Rozhdestvenskiy (crater)

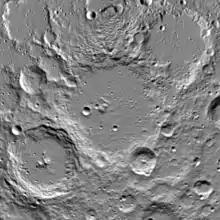
Topographic map of Rozhdestvenskiy (center) by LRO's laser altimeter. Plaskett is in lower left and Hermite is in upper right.

Rozhdestvenskiy is a large lunar impact crater that is located on the far side of the Moon, within one crater diameter of the north pole. It lies sandwiched between the craters Hermite along the eastern rim, and Plaskett which intrudes slightly into the west-southwestern rim. Just on the opposite side of the pole is the crater Peary.